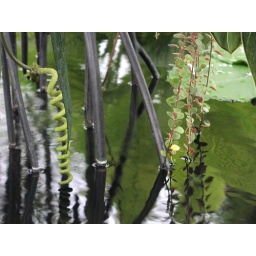
Spiral fern in the water